Saint John, New Brunswick

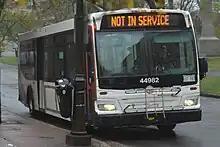
A Saint John Transit bus in uptown

The arts and culture sector plays a large role in Saint John's economy. The Imperial Theatre is home to the highly acclaimed Saint John Theatre Company, and the Symphony New Brunswick and hosts a large collection of plays, concerts and other stage productions year-round. Harbour Station entertainment complex is home to the Saint John Sea Dogs of the QMJHL.